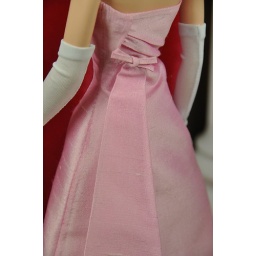
58-3. Outfit inspired by Jackie Kennedy pink evening dress